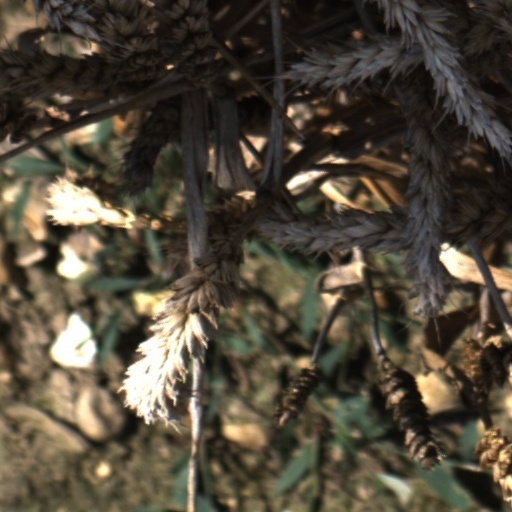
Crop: wheat